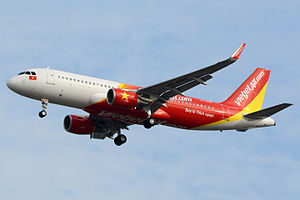
VietJet Air
VietJet Air er det flyselskab fra Vietnam. Selskabet blev grundlagt i 2007 under navnet Vietnam Aviation Joint Stock Company, og er i dag ejet af VietJet Air Corporation.